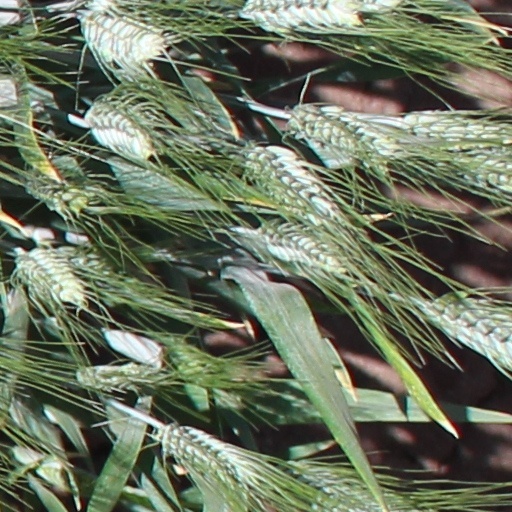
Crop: wheat